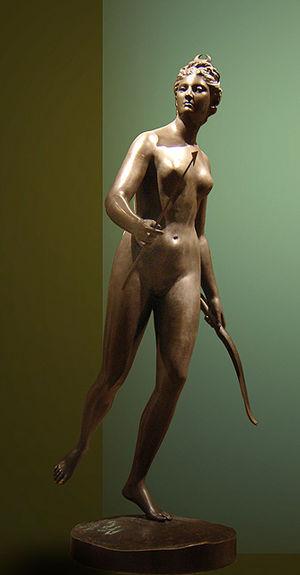
Diane. Bronze, 1790. Arrière-plan retouché.
Diane chasseresse est une sculpture en marbre et bronze réalisée entre 1776 et 1790 par Jean-Antoine Houdon. Des versions s'en trouvent notamment à la Frick Collection de New York, au musée du Louvre, au musée Gulbenkian de Lisbonne, à la Huntington Art Gallery de San Marino.